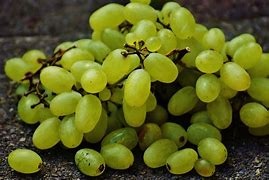
Label: grape